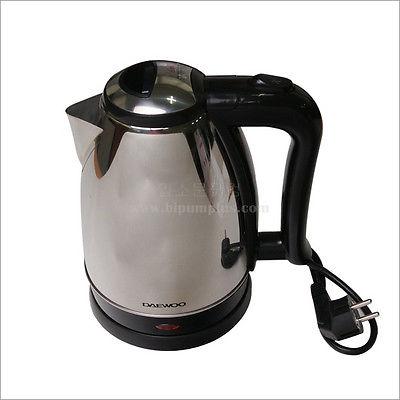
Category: kettle